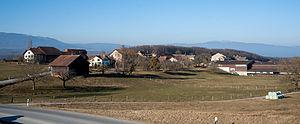
Dizy est une commune suisse du canton de Vaud, située dans le district de Morges.